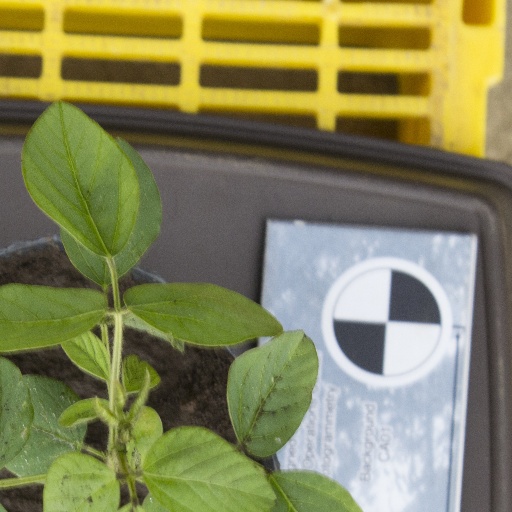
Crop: soybean